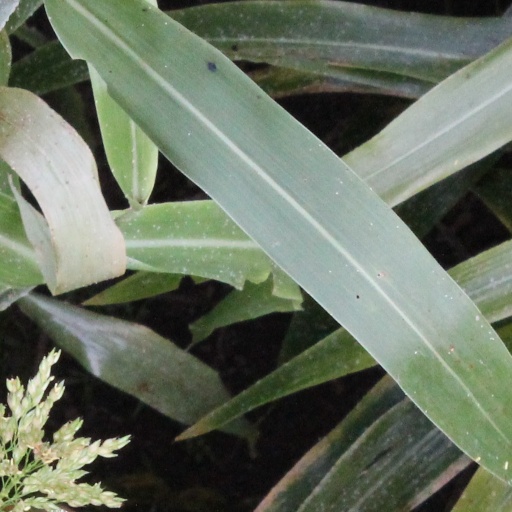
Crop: sorghum